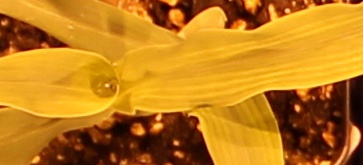
Label: Corn